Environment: real
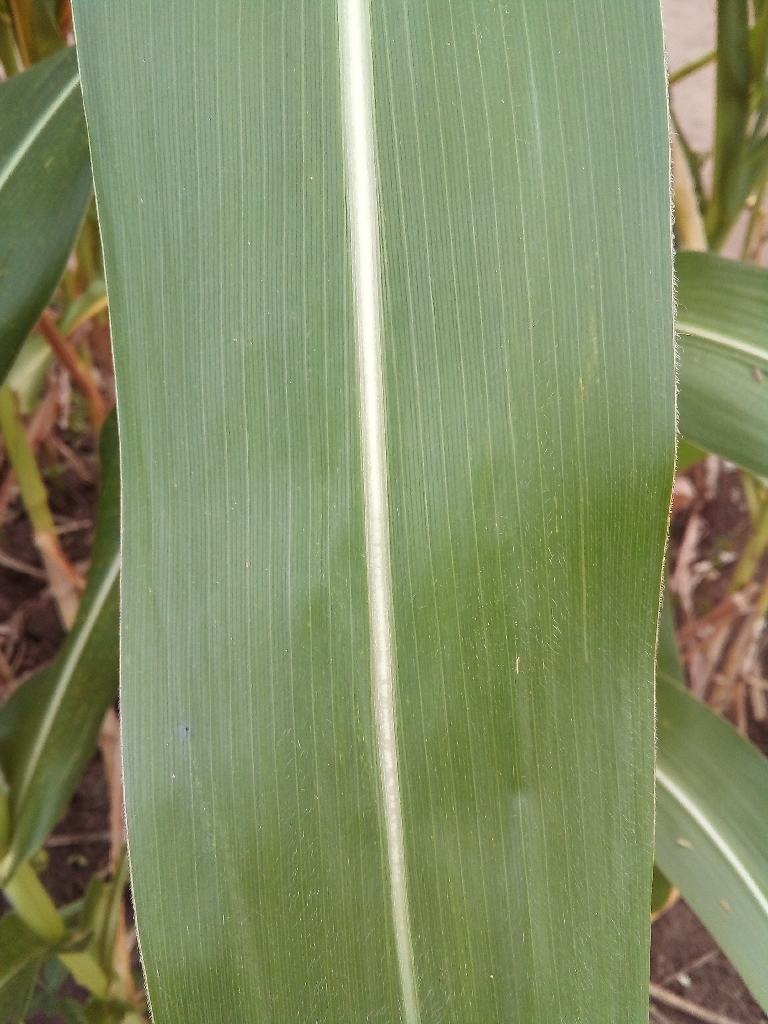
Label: healthy